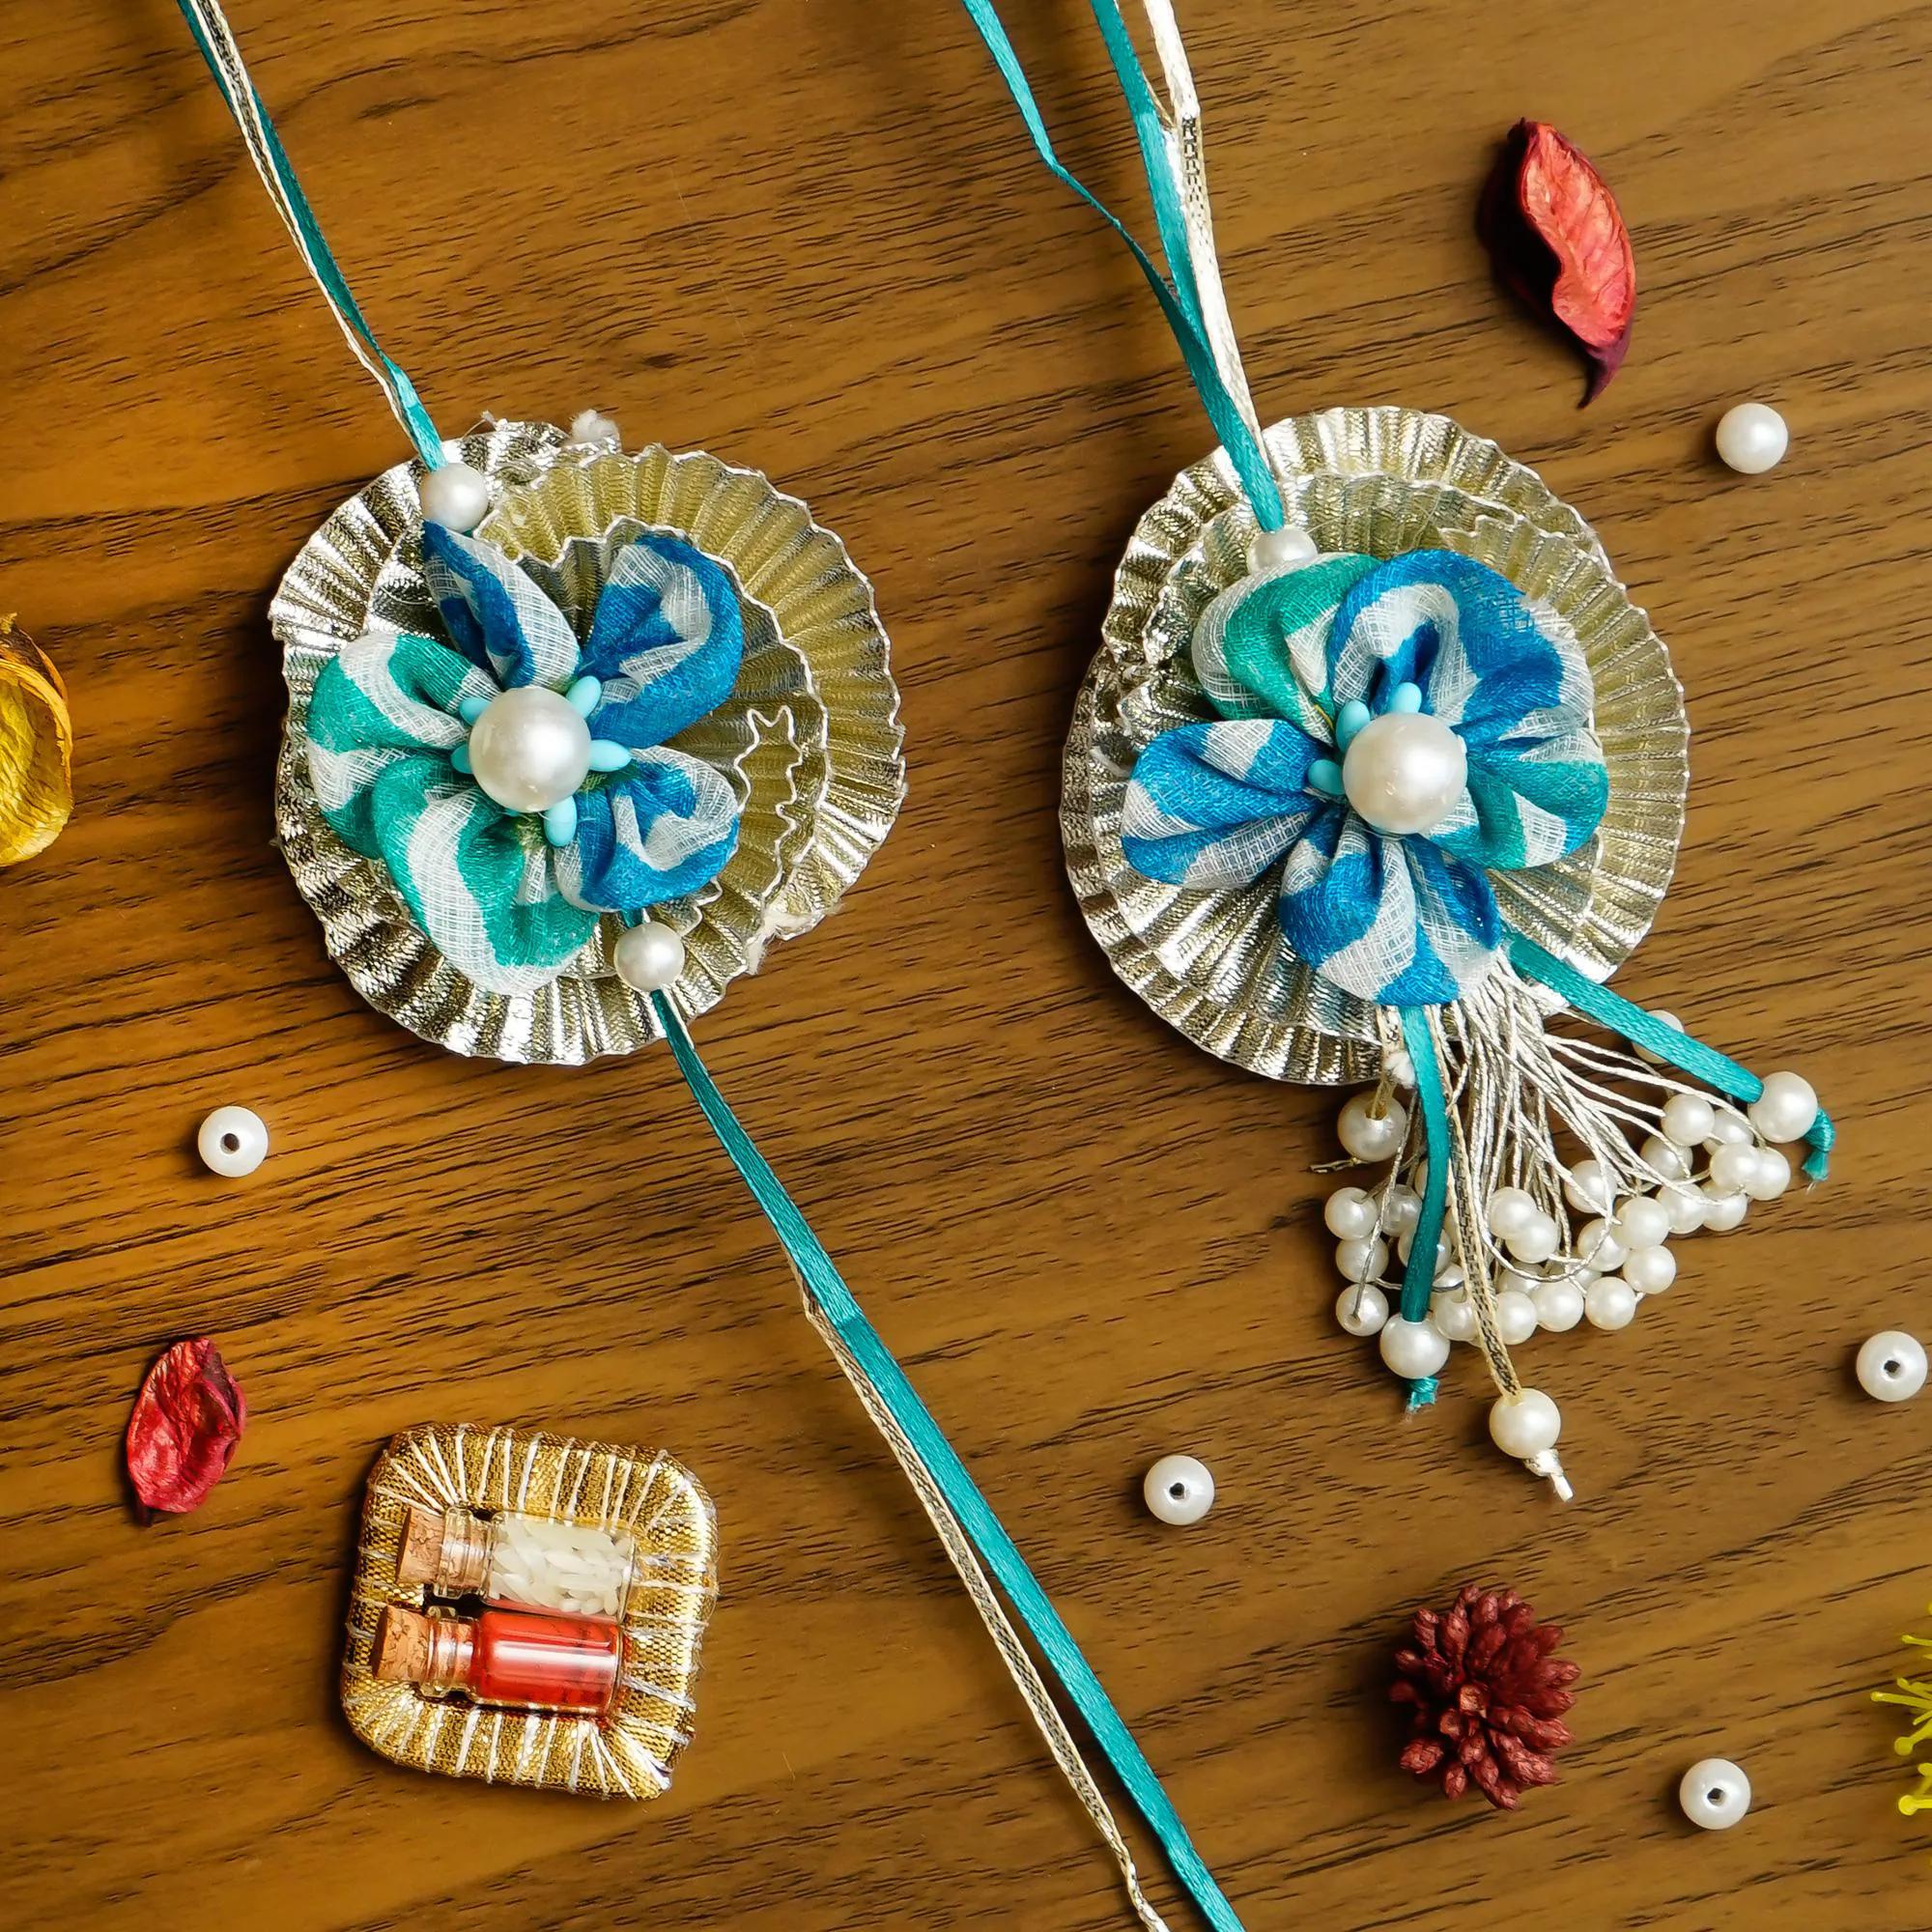
 Privaanshi Rakshabandhan Combo of 2pcs Rakhi For Bhaiya Bhabhi, Brother, Bhai, Couple Rakhi,Rakhi with Roli Chawal (Blue Lehriya)
Type: Rakhis
Brand: Privaanshi
Price: Rs. 249
 Rakhi is a time to celebrate the love-hate relationship between you and your sibling, or that someone who's "like a sibling" to you.From your rakhi brother, to that friend who's like a sister , to your pet who's been your sibling, let's get together this Rakhi and celebrate the unbreakable bond between you two. This Rakhi set include a Rakhi,Rakhi Bracelet,kumkum and chawal to make this celebration all the more special and convenient. An excellent gift option to send to your long distance sibling to honor this tradition and show your sibling you love them.Celebrate the bond of love, care, and protection with the Privaanshi Combo of 2pcs Rakhi, specially designed for Bhaiya and Bhabhi, brothers, couples, and kids. This beautifully curated set is more than just a simple Rakhi; it embodies the essence of the Raksha Bandhan festival, where sisters tie a Rakhi on their brothers' wrists, symbolizing their love and prayers for their well-being, and brothers in return pledge to protect them.
Features: Package Contains Only : Pair Of 2 Rakhi , Roli And Chawal.,Use This Beautiful Rakhi For The Blessed Occasion Of Rakhshabandhan,Gift your brother this wonderful and fabulous looking rakhi this rakshabandhan and express your love in the most amazing way,It Has Been Made From Toxic Free Materials Anti-Allergic And Safe For Skin. It Can Be Worn Over Long Time Periods Without Any Complains Of Ach And Swelling,Made by skilled labour and female workers.,Made in india